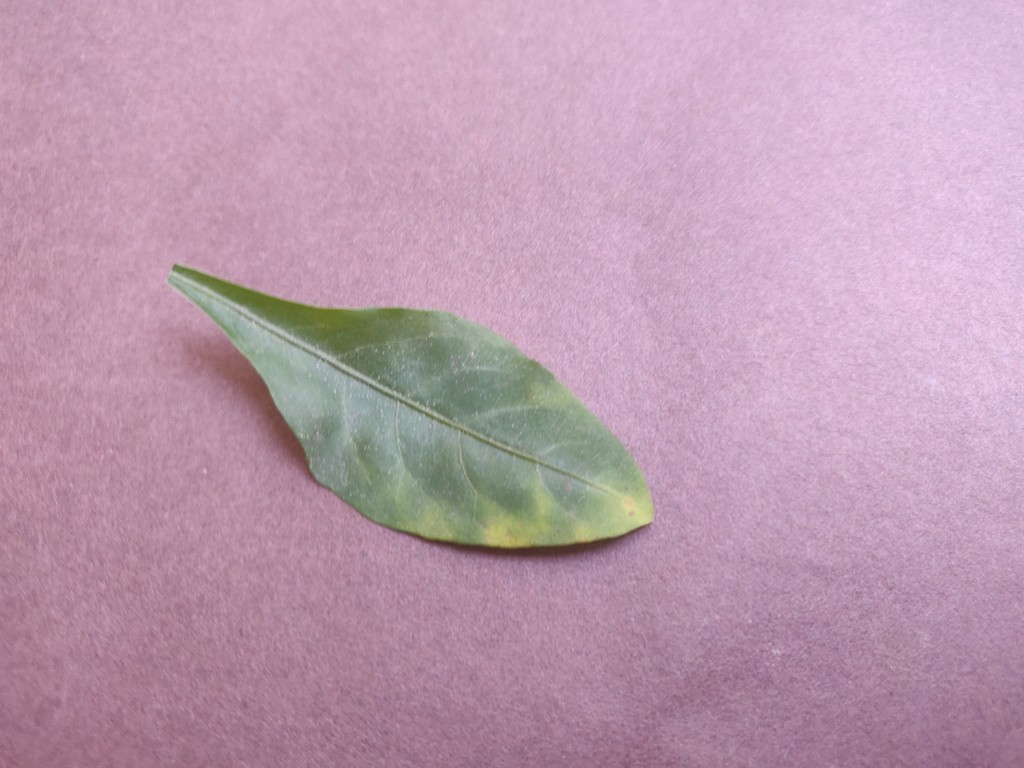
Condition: Unhealthy
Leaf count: single
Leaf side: front